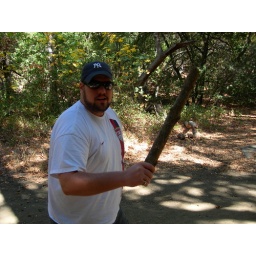
Jamie carried a big stick in case we ran into a mountain lion